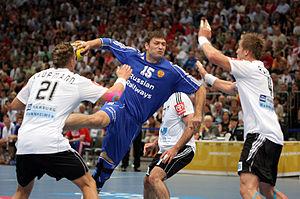
Alexeï Petrovitch Rastvortsev, né le 8 août 1978 à Belgorod, est un ancien joueur russe de handball.